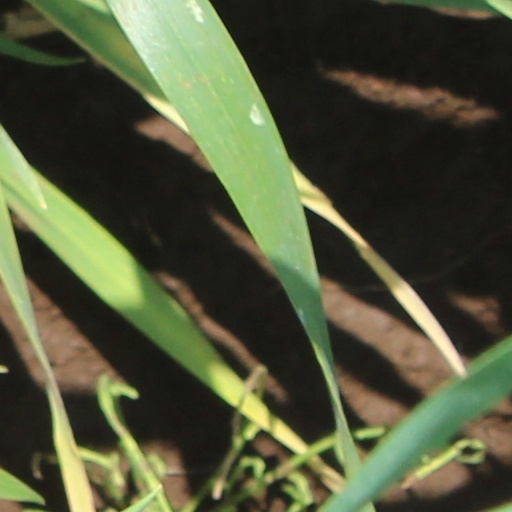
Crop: wheat